Anand Patwardhan

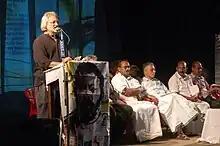
Patwardhan speaking in ViBGYOR Film Festival 2011

Patwardhan was born on 18 February 1950, in Bombay, Bombay State. He earned a Bachelor of Arts degree in English literature at Mumbai University in 1970, a Bachelor of Arts in Sociology at Brandeis University in 1972 and a Master of Arts in Communications at McGill University in 1982. He is a member of the Oscar Academy.